Downtown Schenectady

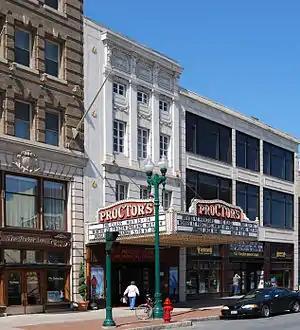
Proctor's Theatre in 2009.

Proctor's Theatre is one of the Capital District's premier entertainment venues with over 600 events a year. Along with Broadway plays, musical concerts, and opera, Proctor's also hosts a farmer's market, shows live opera from the La Scala opera house in Italy and movies, including Iwerks films, and offers eight summer camps for children on topics such as jazz, chess, and filmmaking. Proctor's also hosts 50 to 60 conferences each year along with numerous private parties. Jay Street is a pedestrian street which links State Street from across Proctor's to City Hall at North Jay and Union streets. It is home to roughly 20 businesses including boutiques, bookstores, restaurants, and offices. Jay Street is also home to Jay Street Studios, which provides low-cost rent commercial space to professional artists and includes the Schenectady Museum's "Innovations" gift shop.